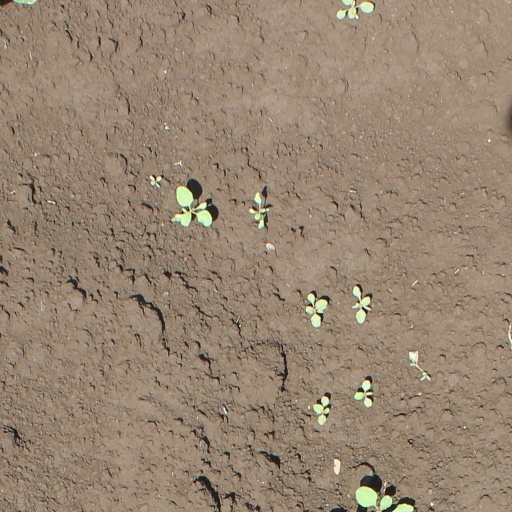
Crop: soybean